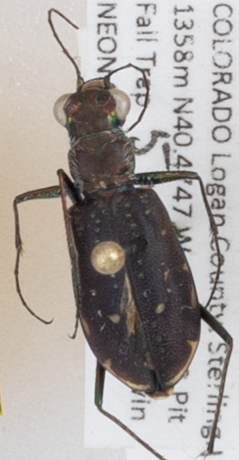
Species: Cicindela punctulata
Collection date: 2014-08-05
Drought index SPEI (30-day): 0.05
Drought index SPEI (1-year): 0.71
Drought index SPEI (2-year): -0.728